Biebrich Palace

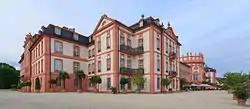

Biebrich Palace is a Baroque residence ("Schloss") in the borough of Biebrich in the city of Wiesbaden, Hesse, Germany. Built in 1702 by Prince Georg August Samuel of Nassau-Idstein, it served as the ducal residence for the independent Duchy of Nassau from 1816 until 1866.